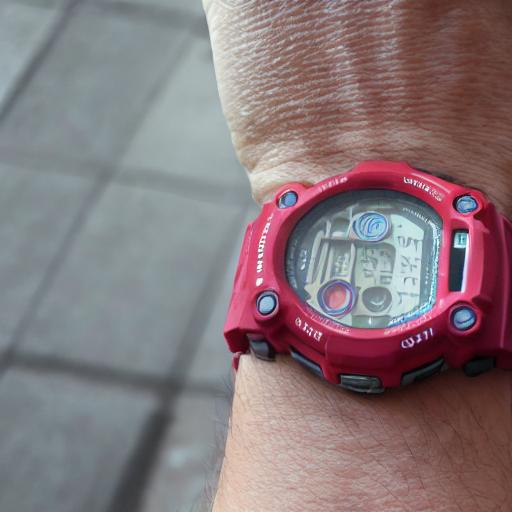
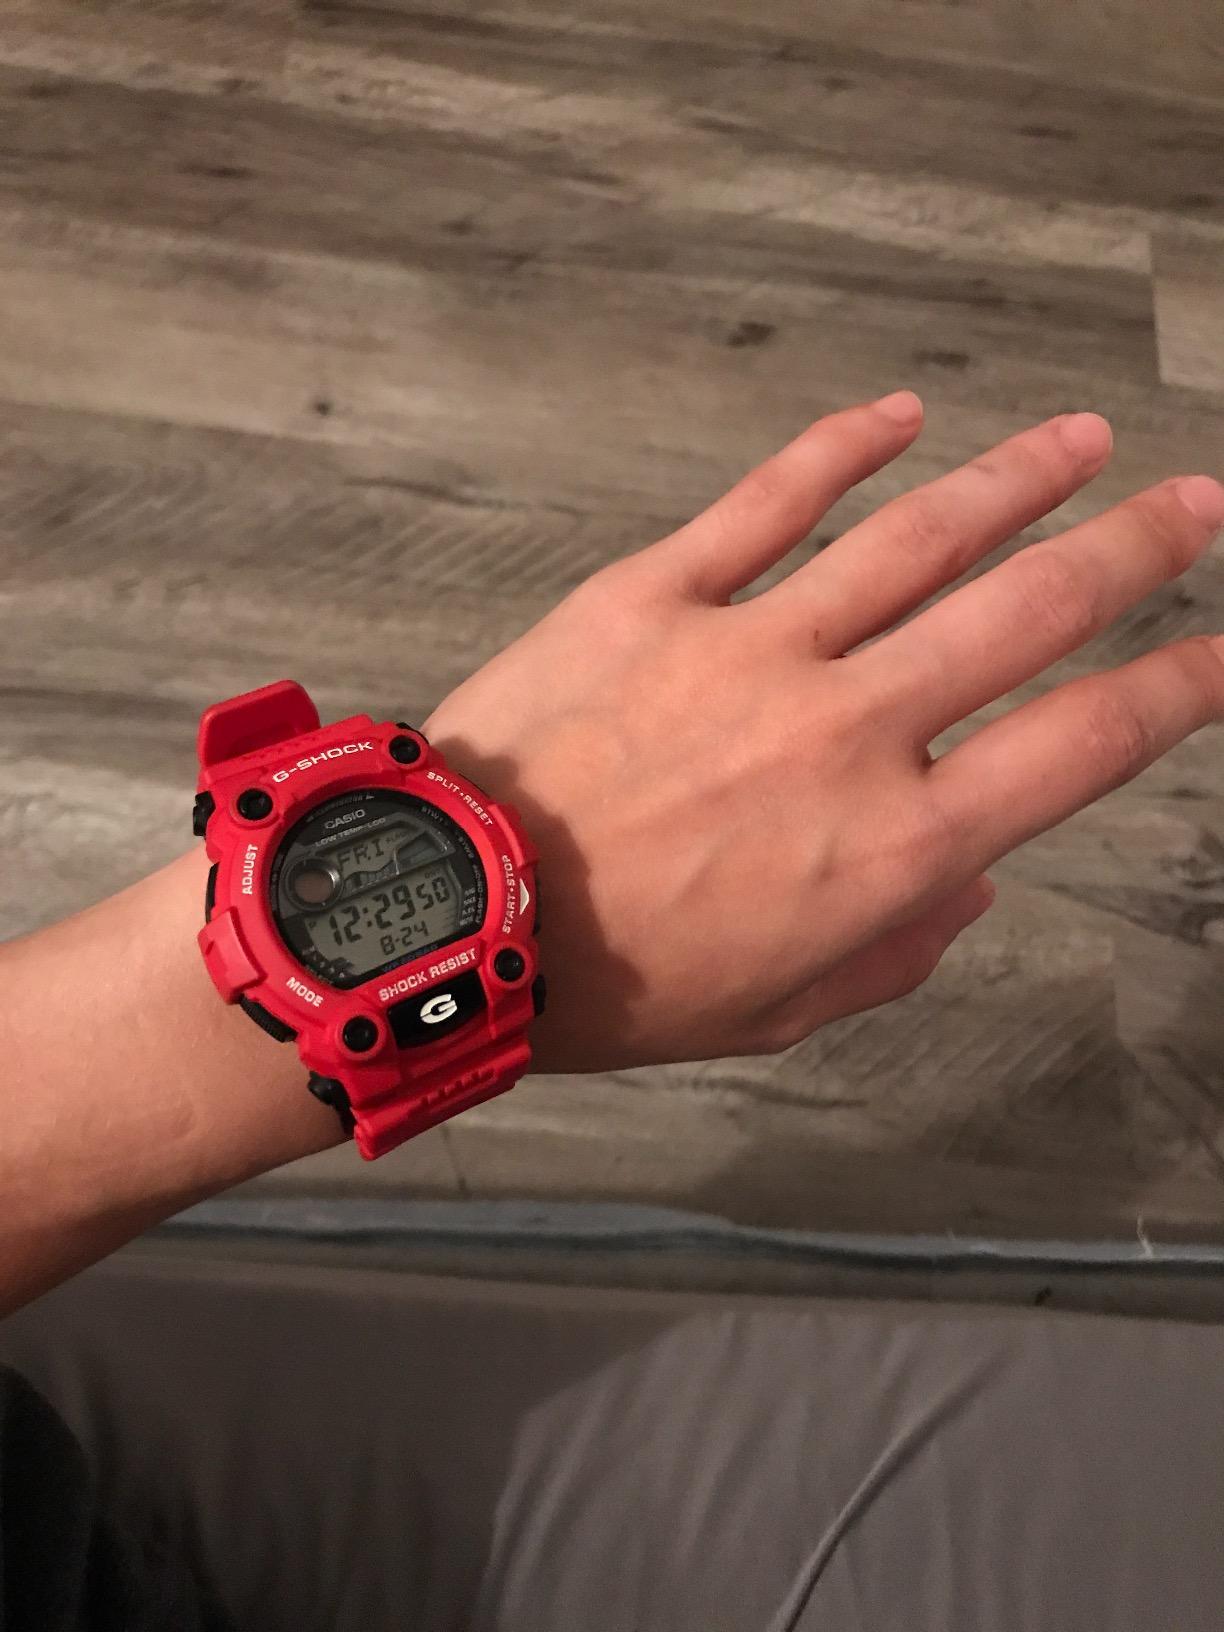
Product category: accessories_watch
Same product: no